The Delectable Negro

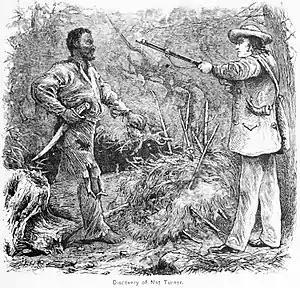
A 19th-century wood engraving of the capture of Nat Turner, whose body, Woodard argues, is continuously consumed, both literally and metaphorically.

Woodard draws on various critical methodologies and texts, including Works Progress Administration interviews, advertisements for runaways, and slave narratives. He writes that when Black Americans described instances of cannibalism, they "tried to understand why and how they had become so delectable, so erotically appetizing, to a nation and white populace that, at least rhetorically, denied and despised their humanity."